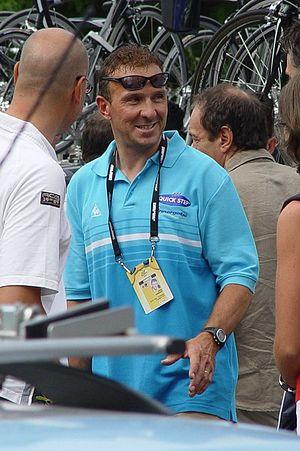
Johan Museeuw [mysew], né le 13 octobre 1965 à Varsenare, est un ancien coureur cycliste belge.